Paolo Giacometti

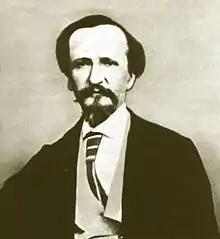
A portrait of Giacometti Paolo

Paolo Giacometti (1816–1882) was an Italian dramatist born at Novi Ligure. He was educated in law at Genoa, but at the age of twenty had some success with his play "Rosilda" and then devoted himself to the stage. Depressed circumstances made him attach himself as author to various touring Italian companies, and his output was considerable; moreover, such actors as Ristori, Rossi and Salvini made many of these plays great successes. Among the best of them were "La Donna" (1850), "La Donna in seconde nozze" (1851), "Giuditta" (1857), "Sofocle" (1860). "La Morte civile" (1861). A collection of his works was published at Milan in eight volumes (1859 et seq.).